Center station

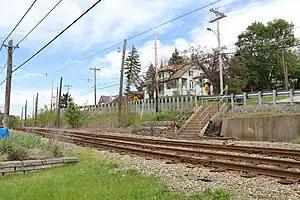
Station site in 2017. Only a staircase remains.

Center was a station on the Port Authority of Allegheny County's light rail network, located in Bethel Park, Pennsylvania. The street level stop was designed as a small commuter stop, serving area residents who walked to the train so they could be taken toward Downtown Pittsburgh.